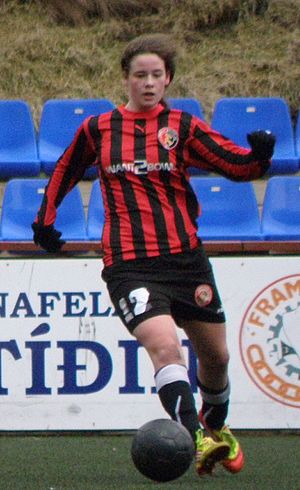
Lív Arge
Lív Arge i 2012.
Lív Finnbogadóttir er en færøsk fodboldspiller.
Lív Finnbogadóttir Arge er en færøsk fodboldspiller, der spiller for Havnar Bóltfelag og Færøernes kvindefodboldlandshold.